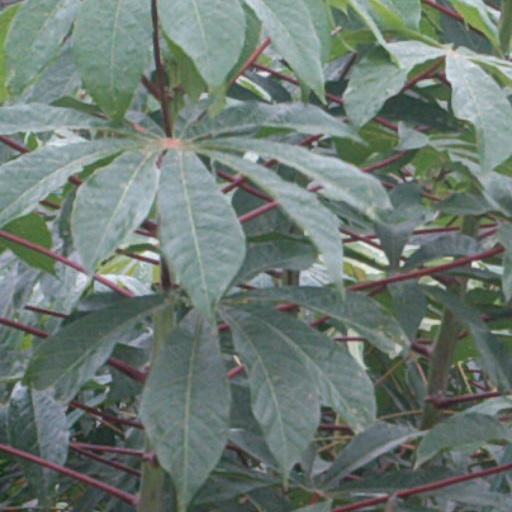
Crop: cassava